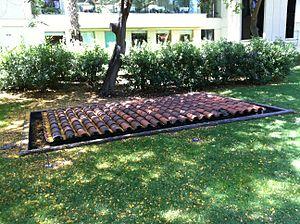
Pere Jaume Borrell i Guinart, connu sous le nom de Perejaume, né en 1957 à Sant Pol de Mar, Catalogne, est un artiste espagnol contemporain.